Question: What fruit is in this picture?
Tambaya: Wana kayan marmare ne ajikin hoton?
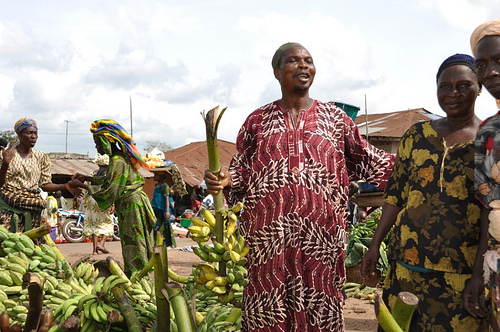
Answer: Banana.
Amsa: Ayaba.